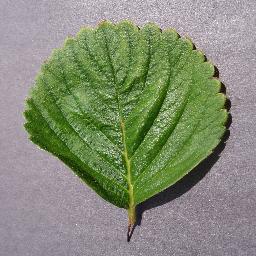
Label: Strawberry___healthy